United Nations Security Council Resolution 255

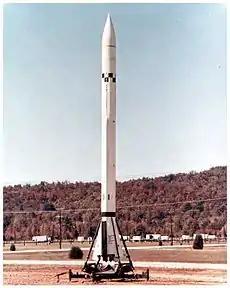
MGM-5 Corporal

United Nations Security Council Resolution 255, adopted on June 19, 1968, after a large number of states began to subscribe to the Treaty on the Non-Proliferation of Nuclear Weapons the Council recognized that aggression with nuclear weapons or the threat of it against a non-nuclear-weapon state would create a situation in which the Security Council, and above all its nuclear-weapon State members would have to act immediately in accordance with their obligations under the UN Charter.